Tsim Bei Tsui

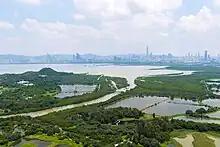
View of Tsim Bei Tsui facing Deep Bay, with the Shenzhen skyline in the background.

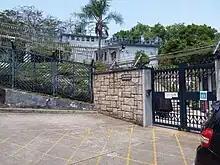
Tsim Bei Tsui Police Post.

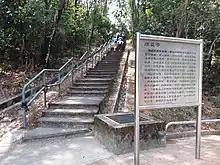
Stairs leading to the top of Kwai Shan.

Tsim Bei Tsui is an area of Yuen Long District in the northwestern part of the New Territories in Hong Kong, facing Deep Bay.